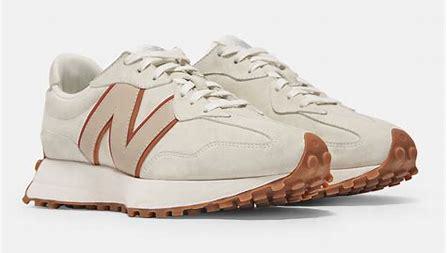
Brand: New
Model: Balance 327